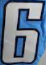
Number: 6